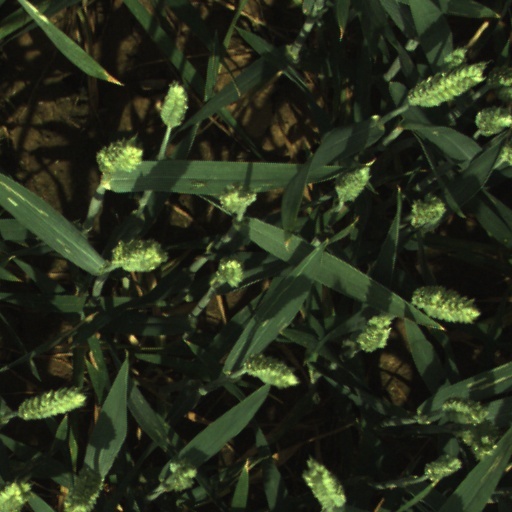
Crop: wheat